Dark Side of the 2000s

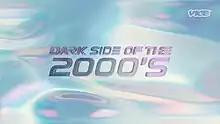
Title card

Dark Side of the 2000's is a docuseries involving popular culture in the 2000s.